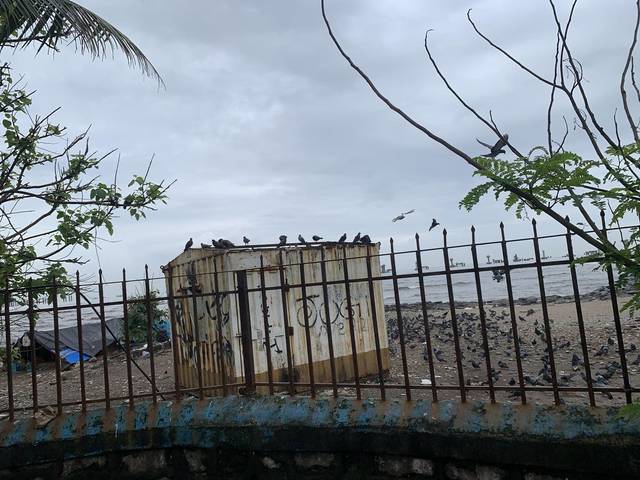
Region: India
Coordinates: 19.059, 72.822